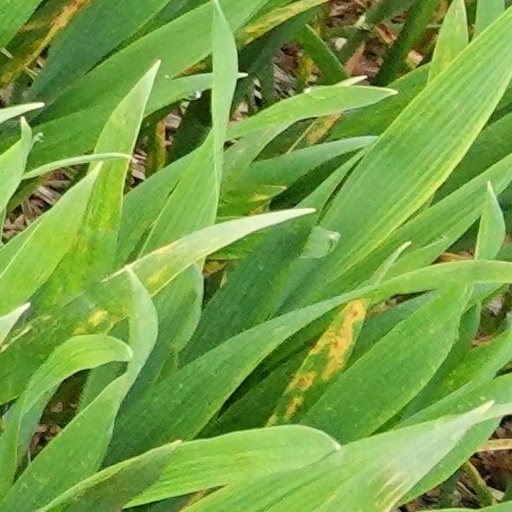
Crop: wheat